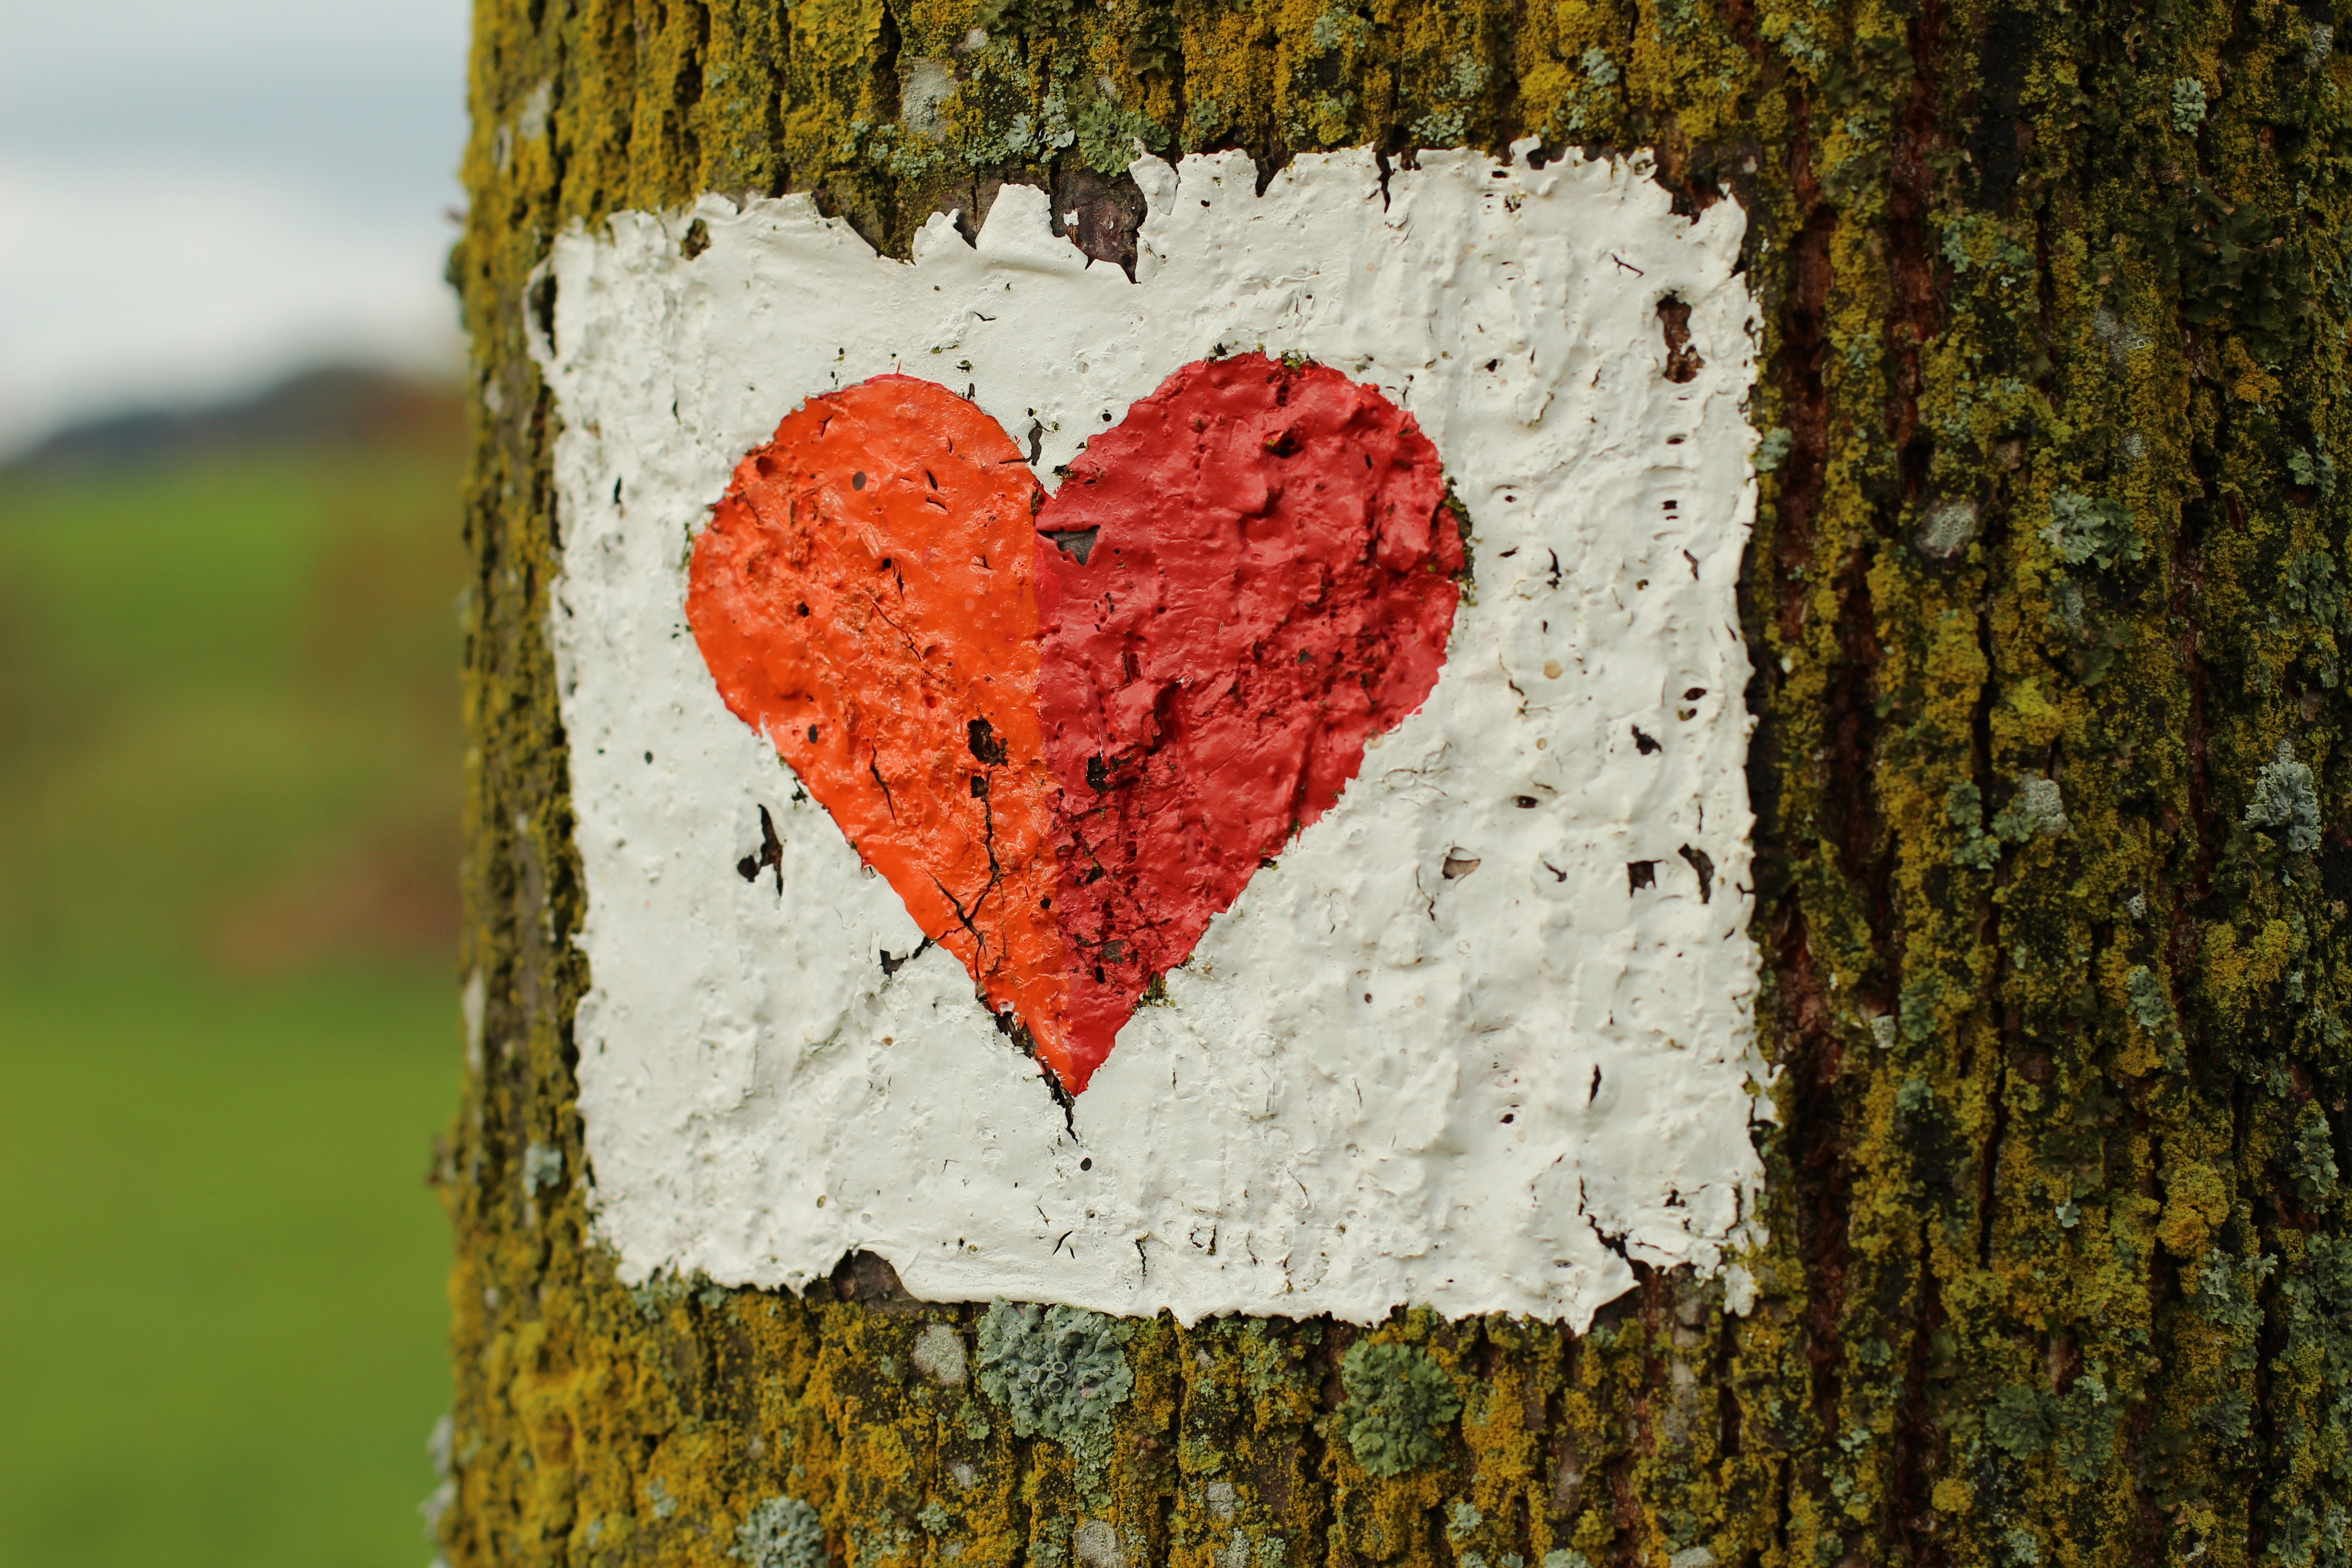
tree, plant, texture, leaf, flower, moss, bark, heart, log, red, symbol, color, autumn, soil, close, season, art, organ, luck, feelings, woody plant